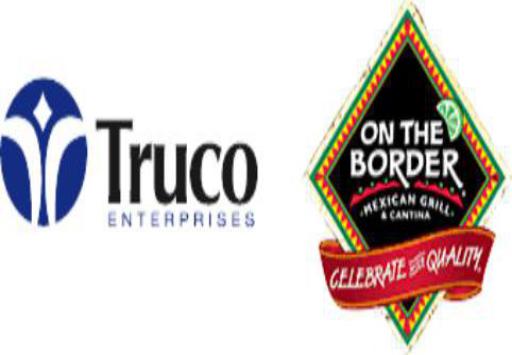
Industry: Food